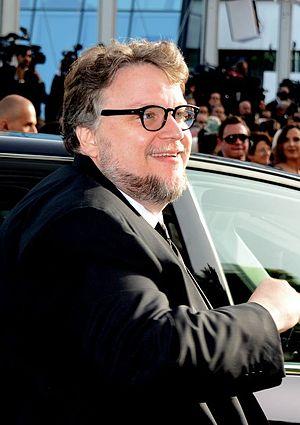
Guillermo del Toro au festival de Cannes
Guillermo del Toro [ɡiˈʝeɾmo ðel ˈtoɾo] est un réalisateur, scénariste, romancier et producteur de cinéma mexicain né le 9 octobre 1964 à Guadalajara, dans l'État de Jalisco.
Dark Horse Comics est un éditeur de comics dont le siège est situé à Milwaukie et qui a été fondé en 1986 par Mike Richardson. Celui-ci, alors propriétaire d'une chaîne de magasins spécialisés dans la vente de comics, a décidé de se lancer dans l'édition d'auteurs indépendants et de proposer autre chose que les comics de super-héros.